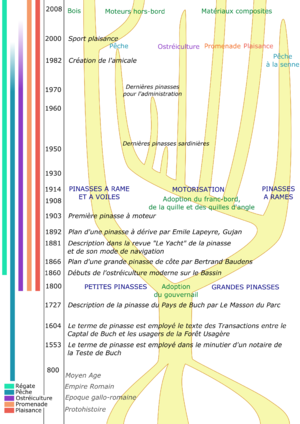
Une pinasse du bassin d'Arcachon ou pinassote est une petite embarcation à fond plat, à voile au tiers et avirons puis à moteur. Elle est utilisée traditionnellement pour la pêche et l'ostréiculture.